Auvergnat Cola

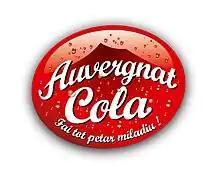
Company logo

Auvergnat Cola is a French soft drink brand founded in 2009 in Auvergne by the societé Julhes, based in Saint-Flour, Cantal, to market an alternative cola drink. In March 2011 it was acquired by Audebert Boissons, based in Bort-les-Orgues.